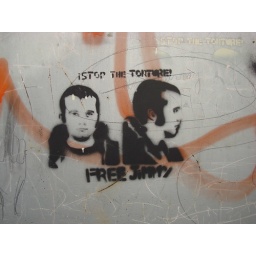
haywood road bridge graffiti under stencil torture